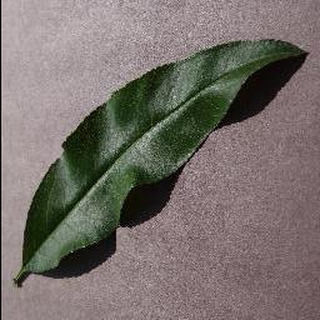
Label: healthy_peach